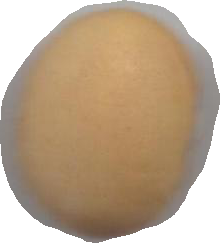
Variety: Dega